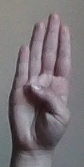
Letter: kaaf